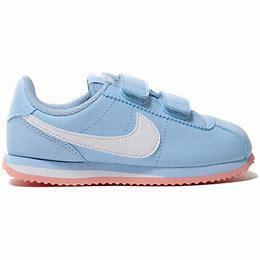
Brand: Nike
Model: Cortez Basic SL